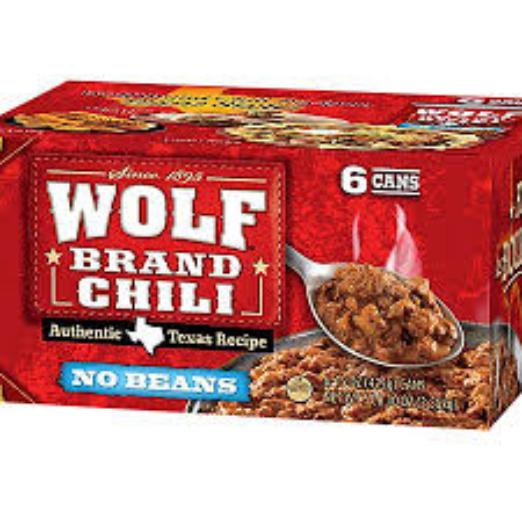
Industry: Food